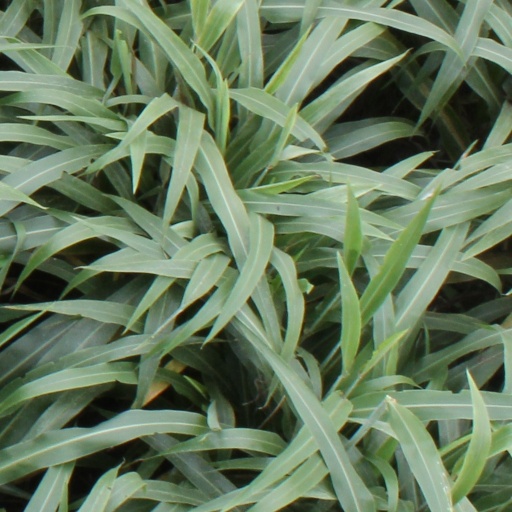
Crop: sorghum